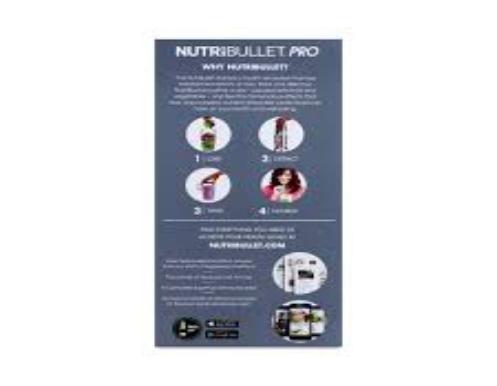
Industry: Necessities